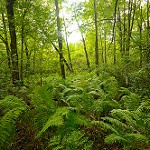
Label: forest